Maebashi

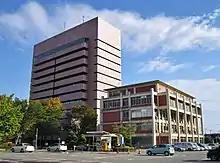
Maebashi City Hall

The Maebashi area was called "Umayabashi" during the Nara period. This name finds its origins in the fact that there was a bridge crossing the Tone River and not far from the bridge there was a small refreshment house with a stable, often used by people travelling on the Tōzan-dō (the road connecting the capital to the eastern regions of Japan). The spelling was officially changed into "Maebashi" in 1649 during the Edo period when Maebashi became a castle town and the center of Maebashi Domain, a feudal domain under the Tokugawa shogunate.